John Brown's Body

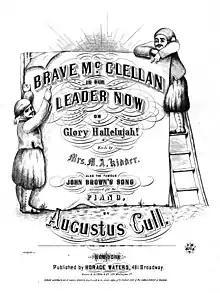
Sheet music for "Brave McClellan is Our Leader Now", with words by Mrs. M.A. Kidder, set to the Glory Hallelujah tune and also including "the famous John Brown's song", 1862

It has been suggested that "Say Brothers, Will You Meet Us", popular among Southern blacks, already had an anti-slavery sub-text, with its reference to "Canaan's happy shore" alluding to the idea of crossing the river to a happier place. If so, that subtext was considerably enhanced and expanded as the various "John Brown" lyrics took on themes related to the famous abolitionist and the American Civil War.